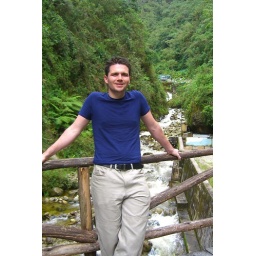
Tom on bridge over river flowing from Aquas Calientes